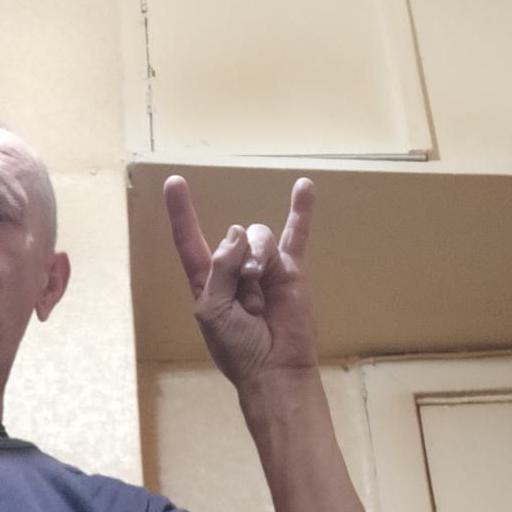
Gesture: rock